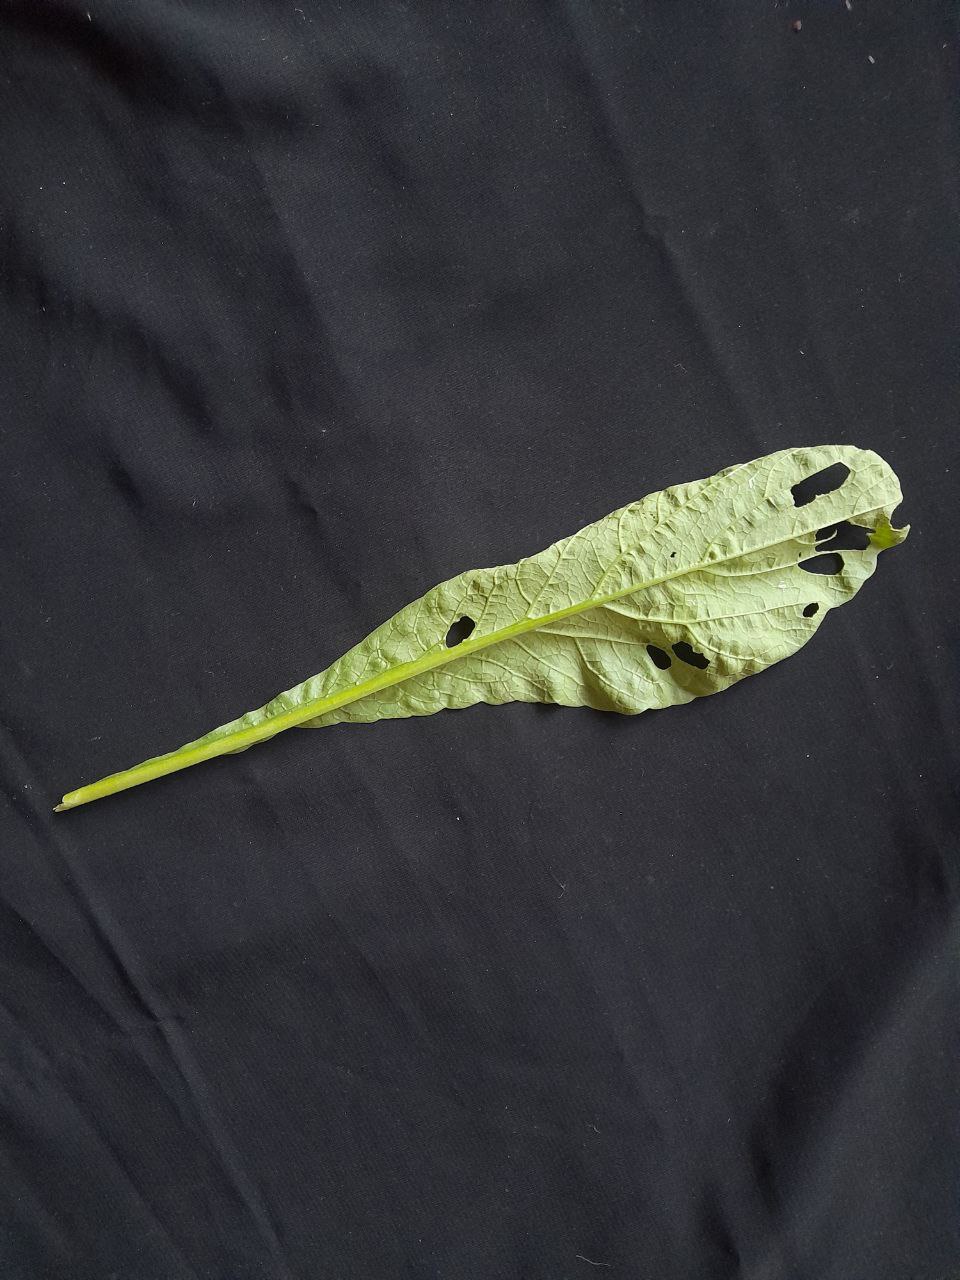
Label: flea beetle